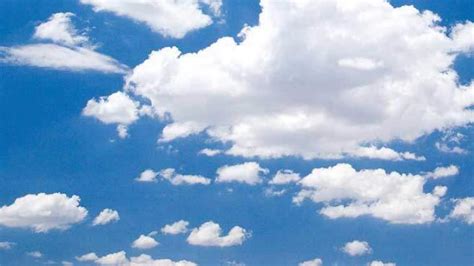
Weather: cloudy or overcast